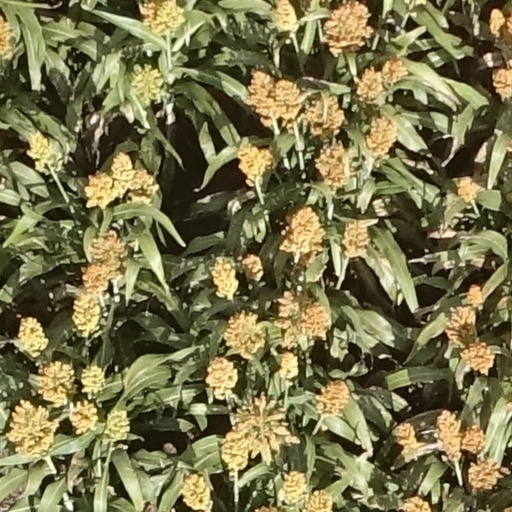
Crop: sorghum